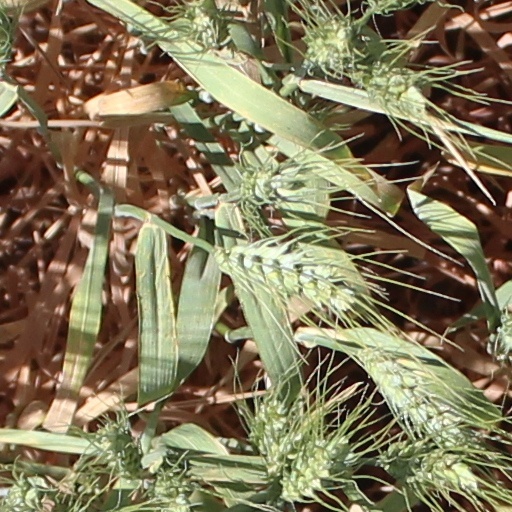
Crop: wheat